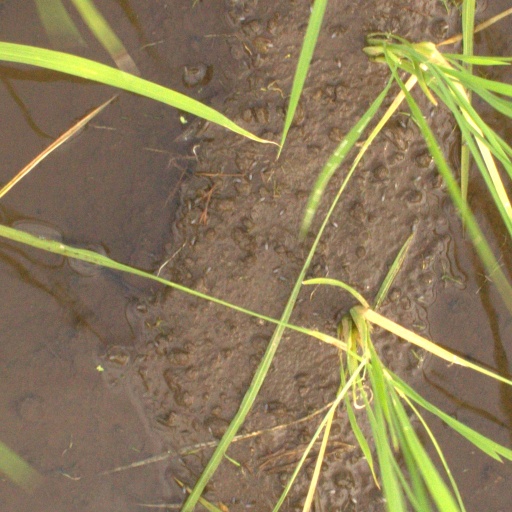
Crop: rice